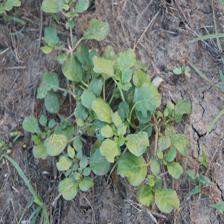
Label: BroadLeafWeed